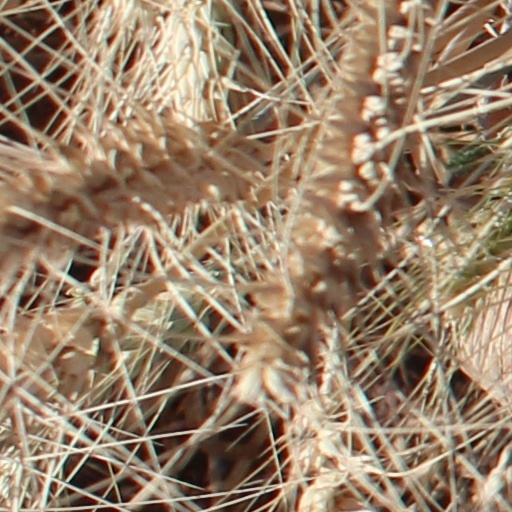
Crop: wheat